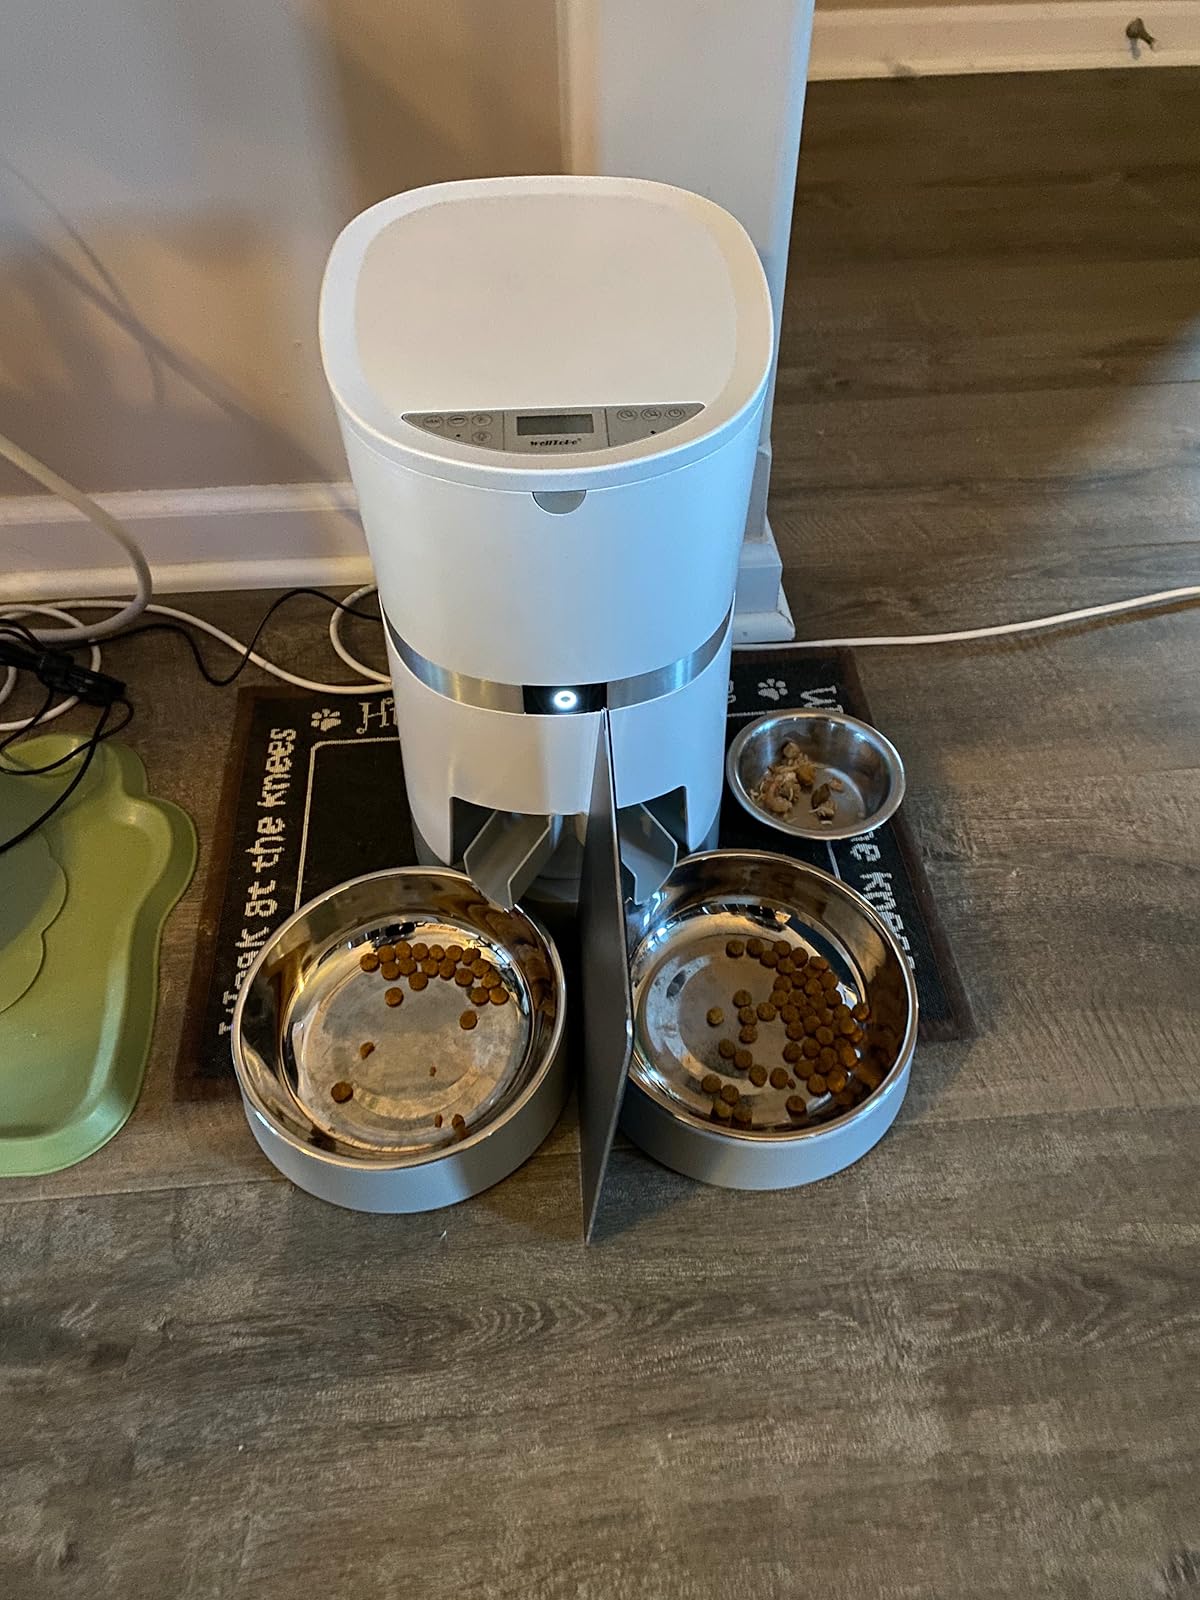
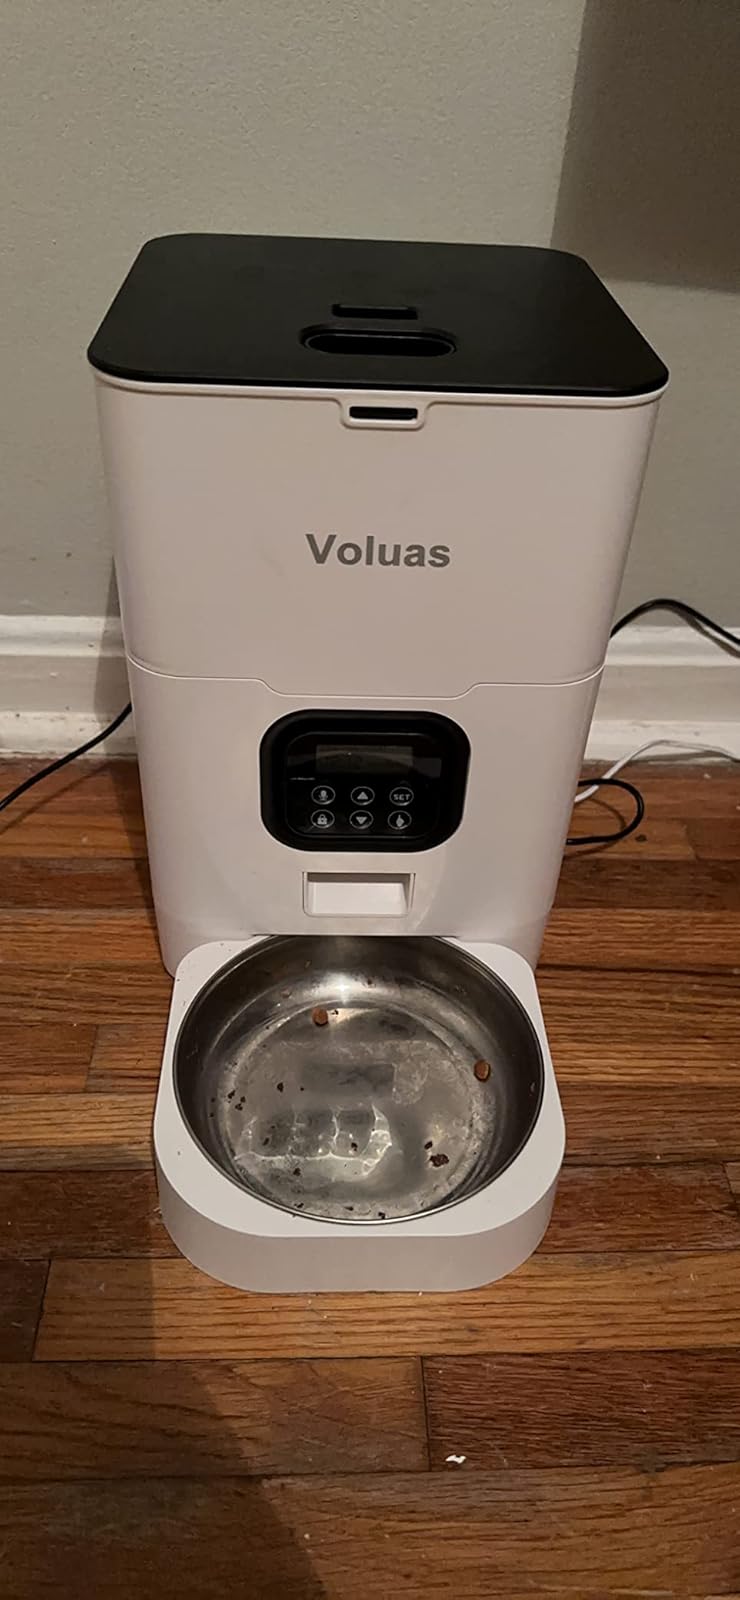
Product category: items_feeder
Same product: no